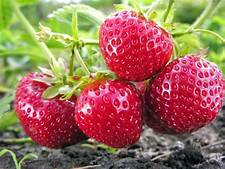
Label: Strawberry